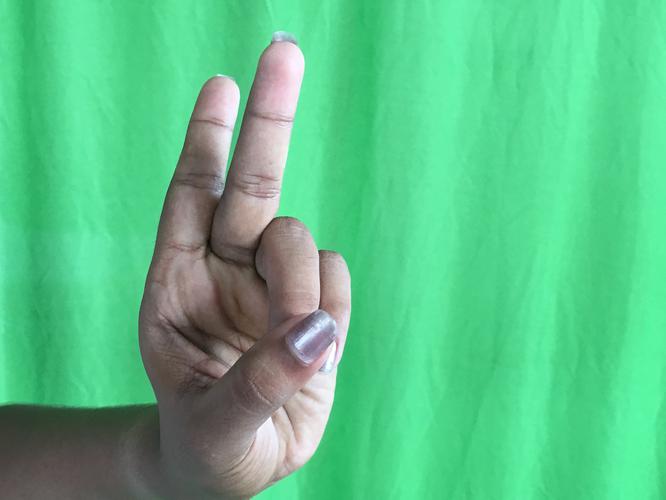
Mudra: Katrimukha
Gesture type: single_hand